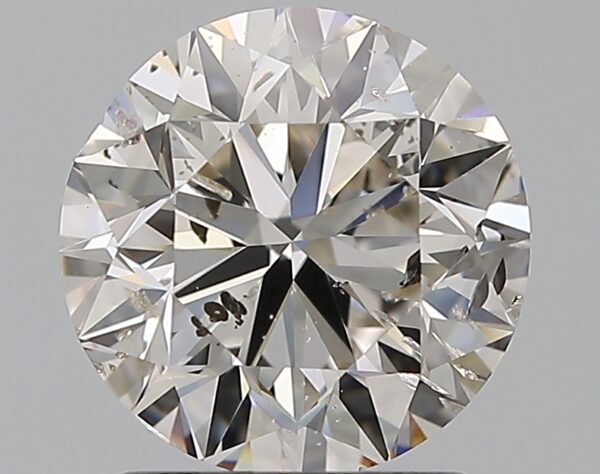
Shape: round
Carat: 1.71
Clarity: SI2
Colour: I
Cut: VG
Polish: EX
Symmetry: EX
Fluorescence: N
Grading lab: IGI
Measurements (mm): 7.5 x 7.41 x 4.79